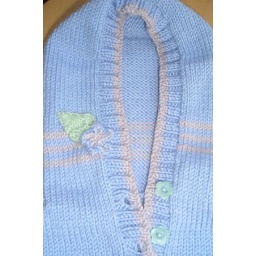
Adapted pattern from DB Baby Cashmerino book - flowers from Nicky Epstein, Knitting over the edge